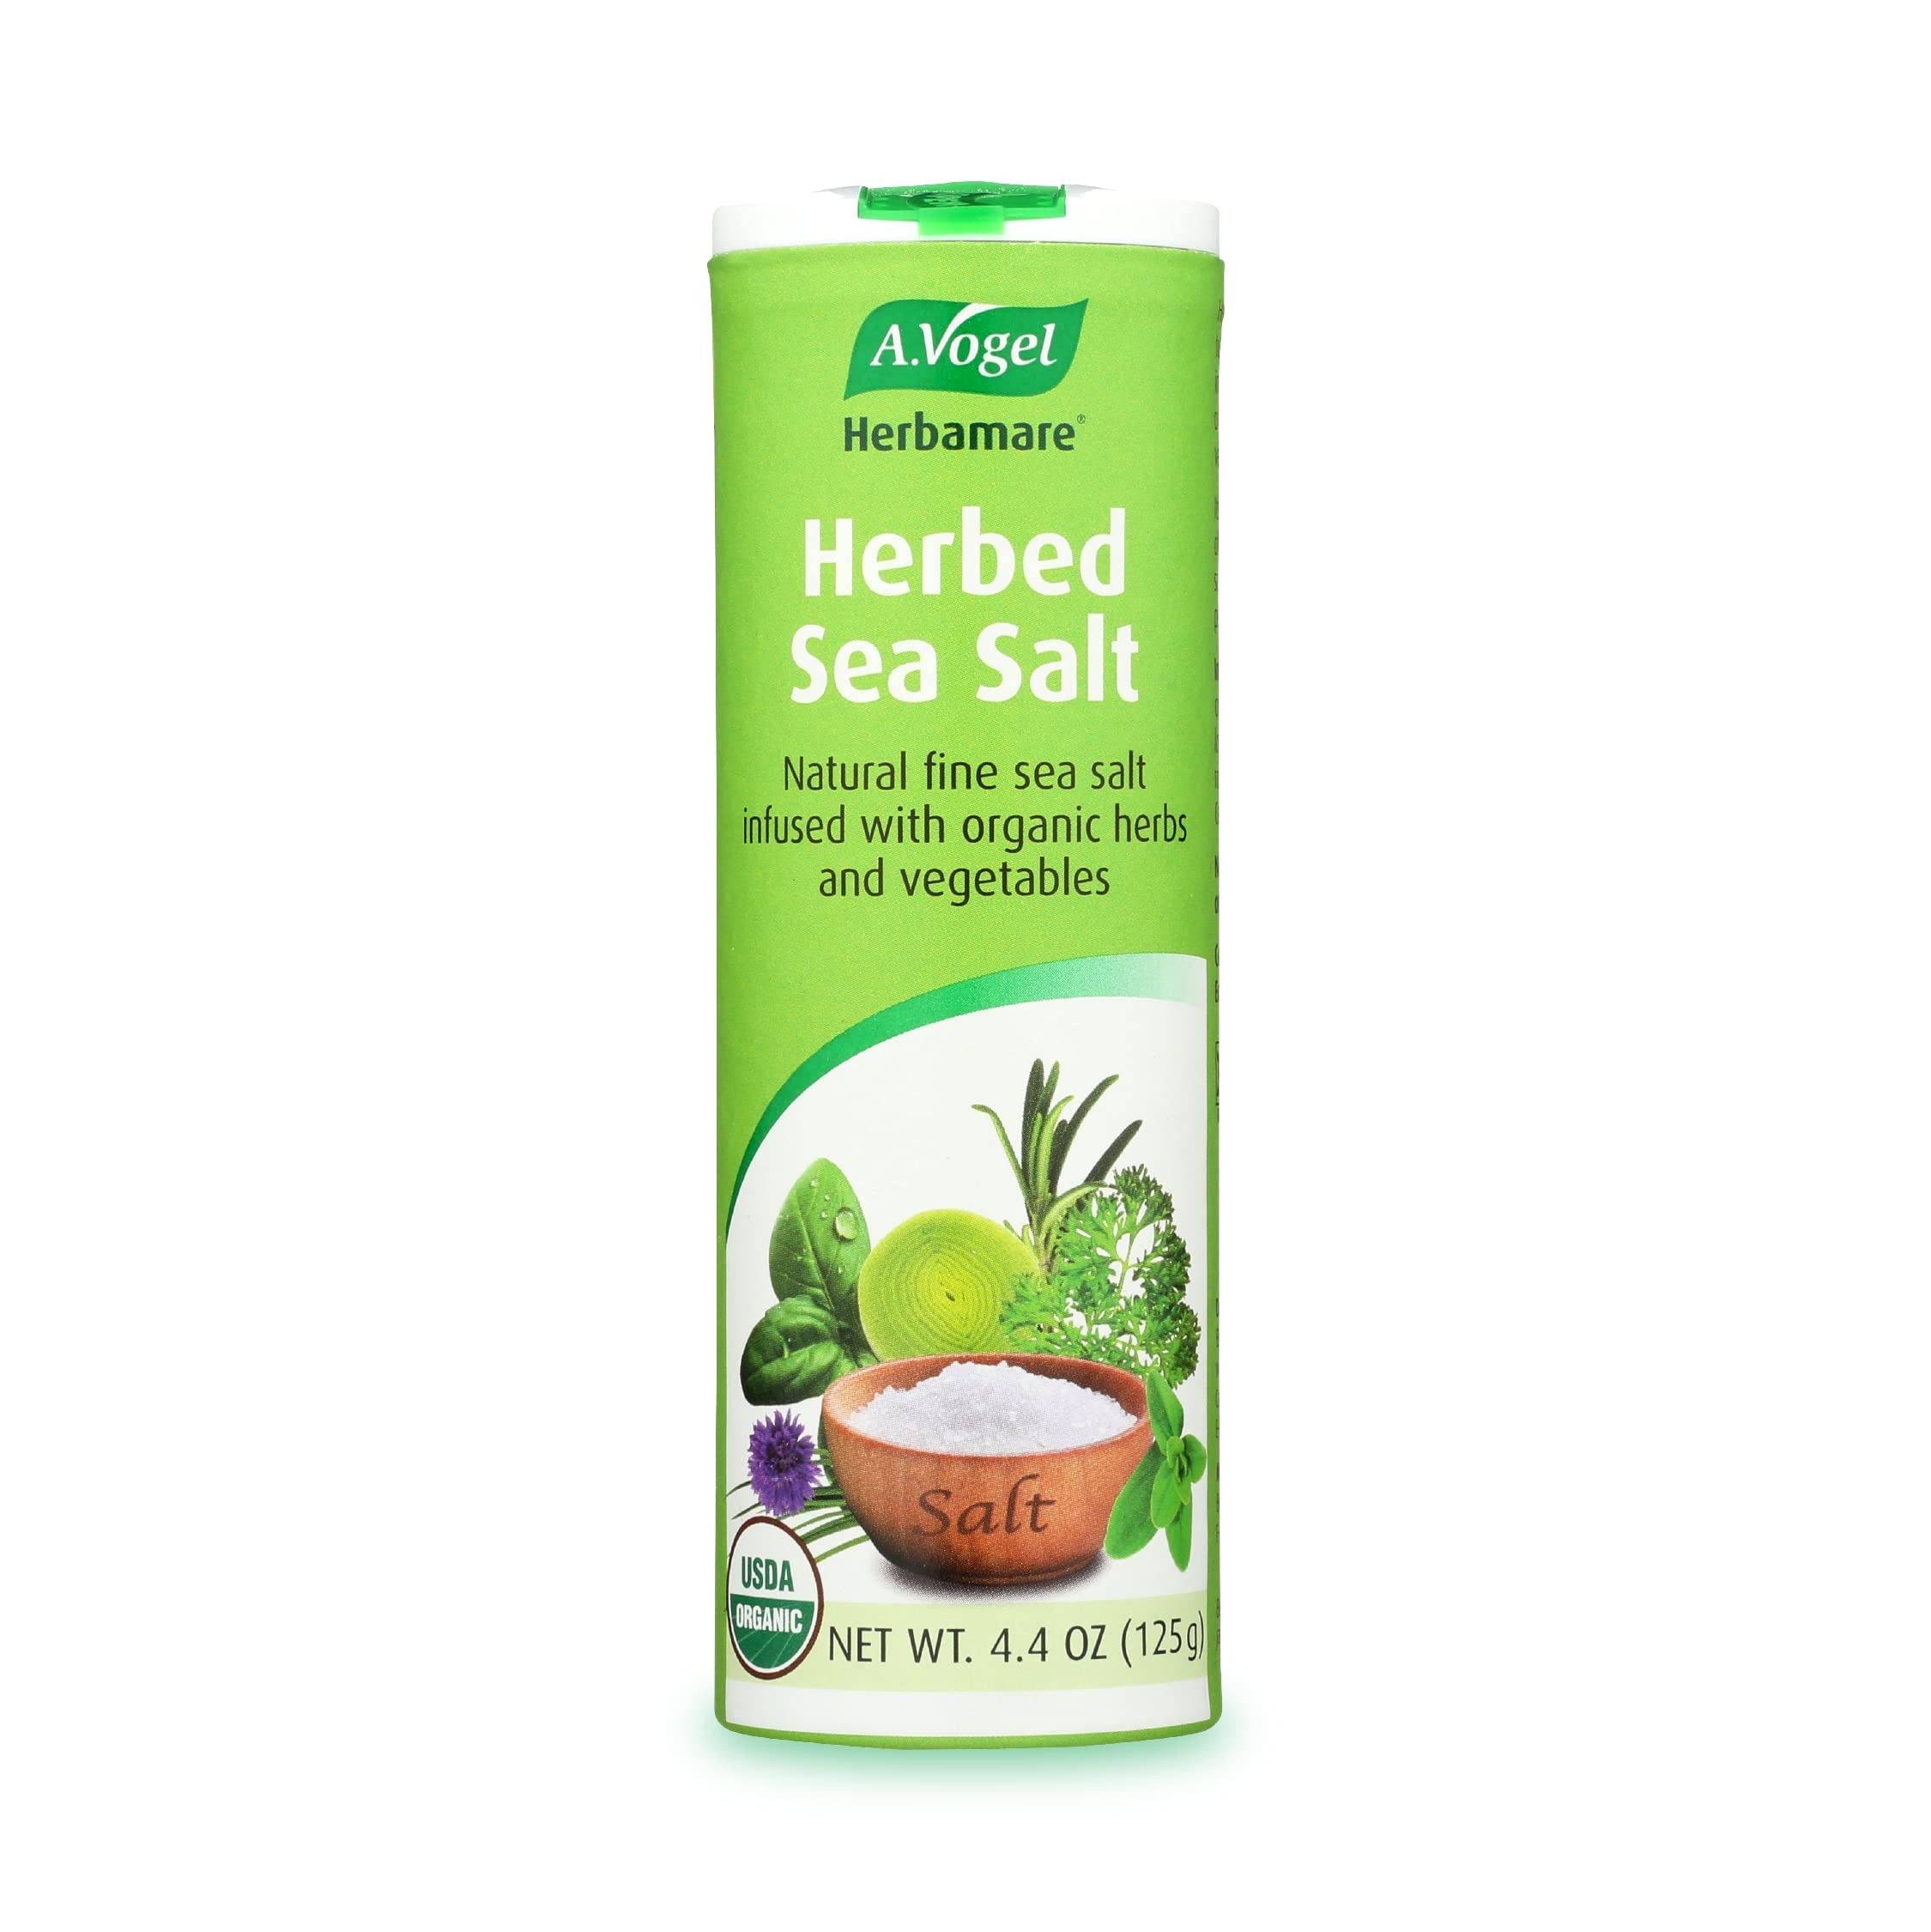
Item Name: A Vogel Organic Herbamare, 4.4 oz
Bullet Point 1: Herbamare has been a staple in Europe for decades
Bullet Point 2: A brilliant blend of celery, leek, watercress, onions, chives, parsley, lovage, garlic, basil, marjoram, rosemary, thyme, and kelp, all organically grown
Bullet Point 3: Herbamare Original replaces conventional table salt
Value: 4.4
Unit: oz

Price: 11.99